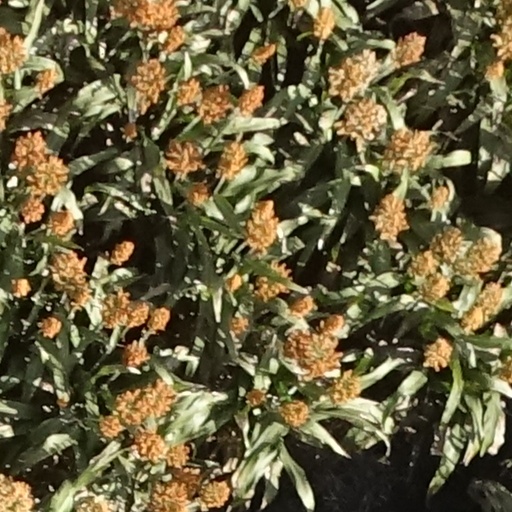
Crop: sorghum